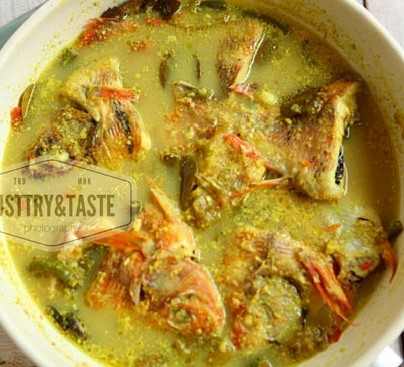
Label: gulai_ikan